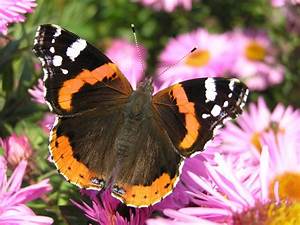
Label: farfalla